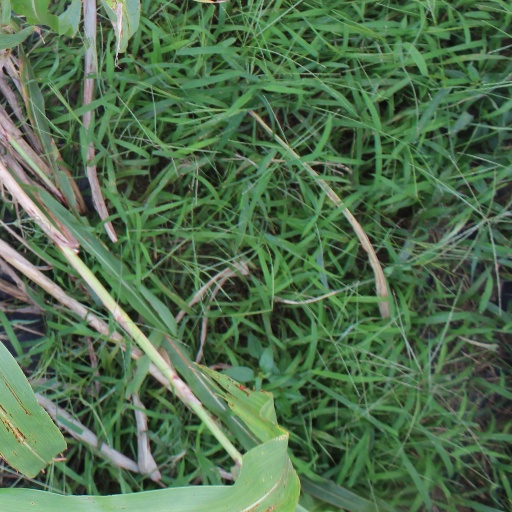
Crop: sorghum